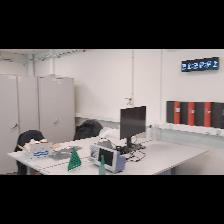
Label: NonHuman